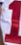
Number: 1